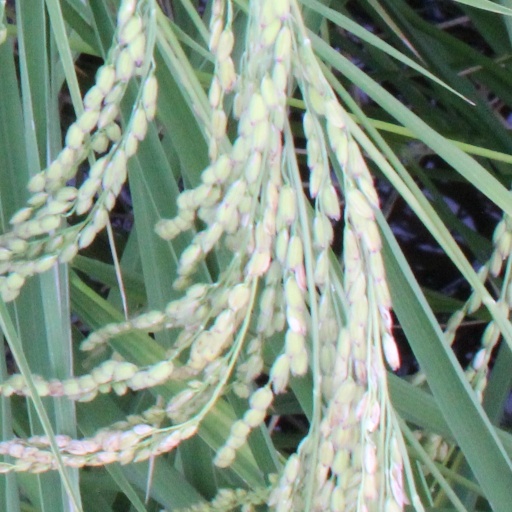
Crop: rice